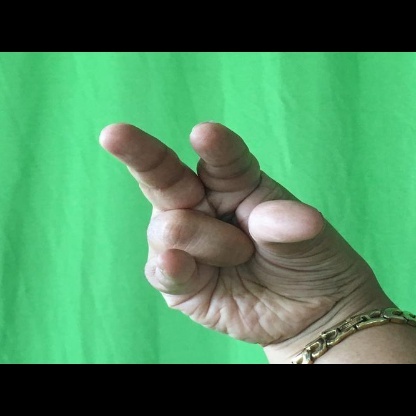
Mudra: Kangulam